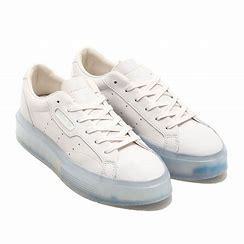
Brand: Adidas
Model: Sleek